World War II by country

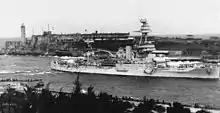
With Morro Castle in the background, the sails into Havana Harbor, February 1940.

The Republic of China had been fighting Japan intermittently since the 1931 Mukden incident, when Japan annexed Manchuria. On 7 July 1937, the Marco Polo Bridge incident led the two countries to full-scale war. With this and civil conflict between the Kuomintang (KMT, Chinese Nationalist Party) and the Chinese Communist Party, the Chinese Nationalist Government's full attention was within its borders. However, Generalissimo Chiang Kai-shek still managed to send troops to Britain's aid in Burma, in early 1942. More than 1.5 million Japanese military personnel were bogged down in China with casualties estimated at 1.1–1.9 million. At the start of the war, the Chinese army had 2.6 million soldiers; by end of the war it had grown to 5.7 million (excluding communist soldiers).